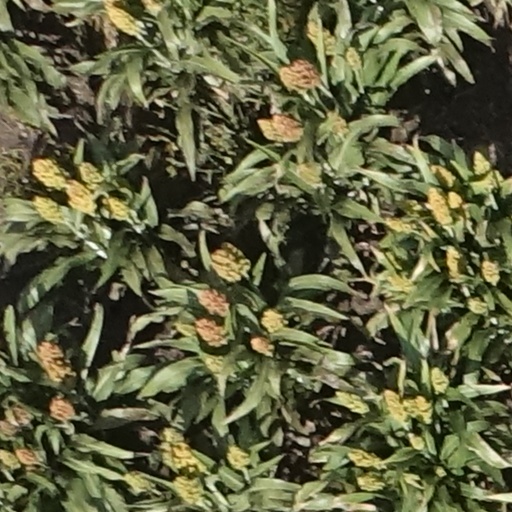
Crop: sorghum